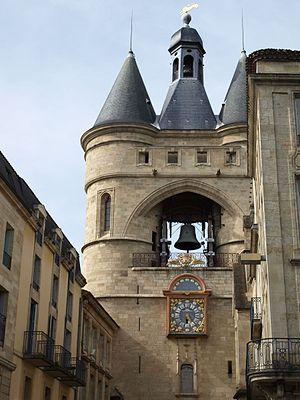
Monuments et lieux touristiques de Bordeaux, ville de Gironde.